Julia Butler Hansen Bridge

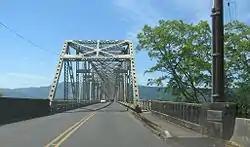
The Julia Butler Hansen Bridge as seen southbound from Cathlamet, Washington.

The Julia Butler Hansen Bridge in Wahkiakum County, in the U.S. state of Washington, connects Cathlamet to Puget Island. It spans the Cathlamet Channel of the Columbia River. The Wahkiakum County Ferry connects Puget Island to Westport, Oregon. The bridge was named after former United States Congresswoman Julia Butler Hansen, who represented Washington from 1960 to 1974.